Leiston F.C.

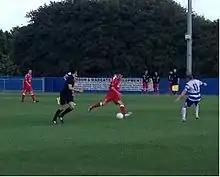
Leiston (in red) playing Margate in 2013

In 2010–11 Leiston won the Eastern Counties League Premier Division, earning promotion to Division One North of the Isthmian League. In 2011–12 they won Division One North, achieving back-to-back promotions and moving up to the Isthmian League Premier Division. They finished fifth in the Premier Division in 2017–18, going on to lose 1–0 in the play-off semi-finals to Dulwich Hamlet. The club were transferred to the Premier Division Central of the Southern League at the end of the 2017–18 season as part of the restructuring of the non-League pyramid.